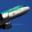
Label: airplane